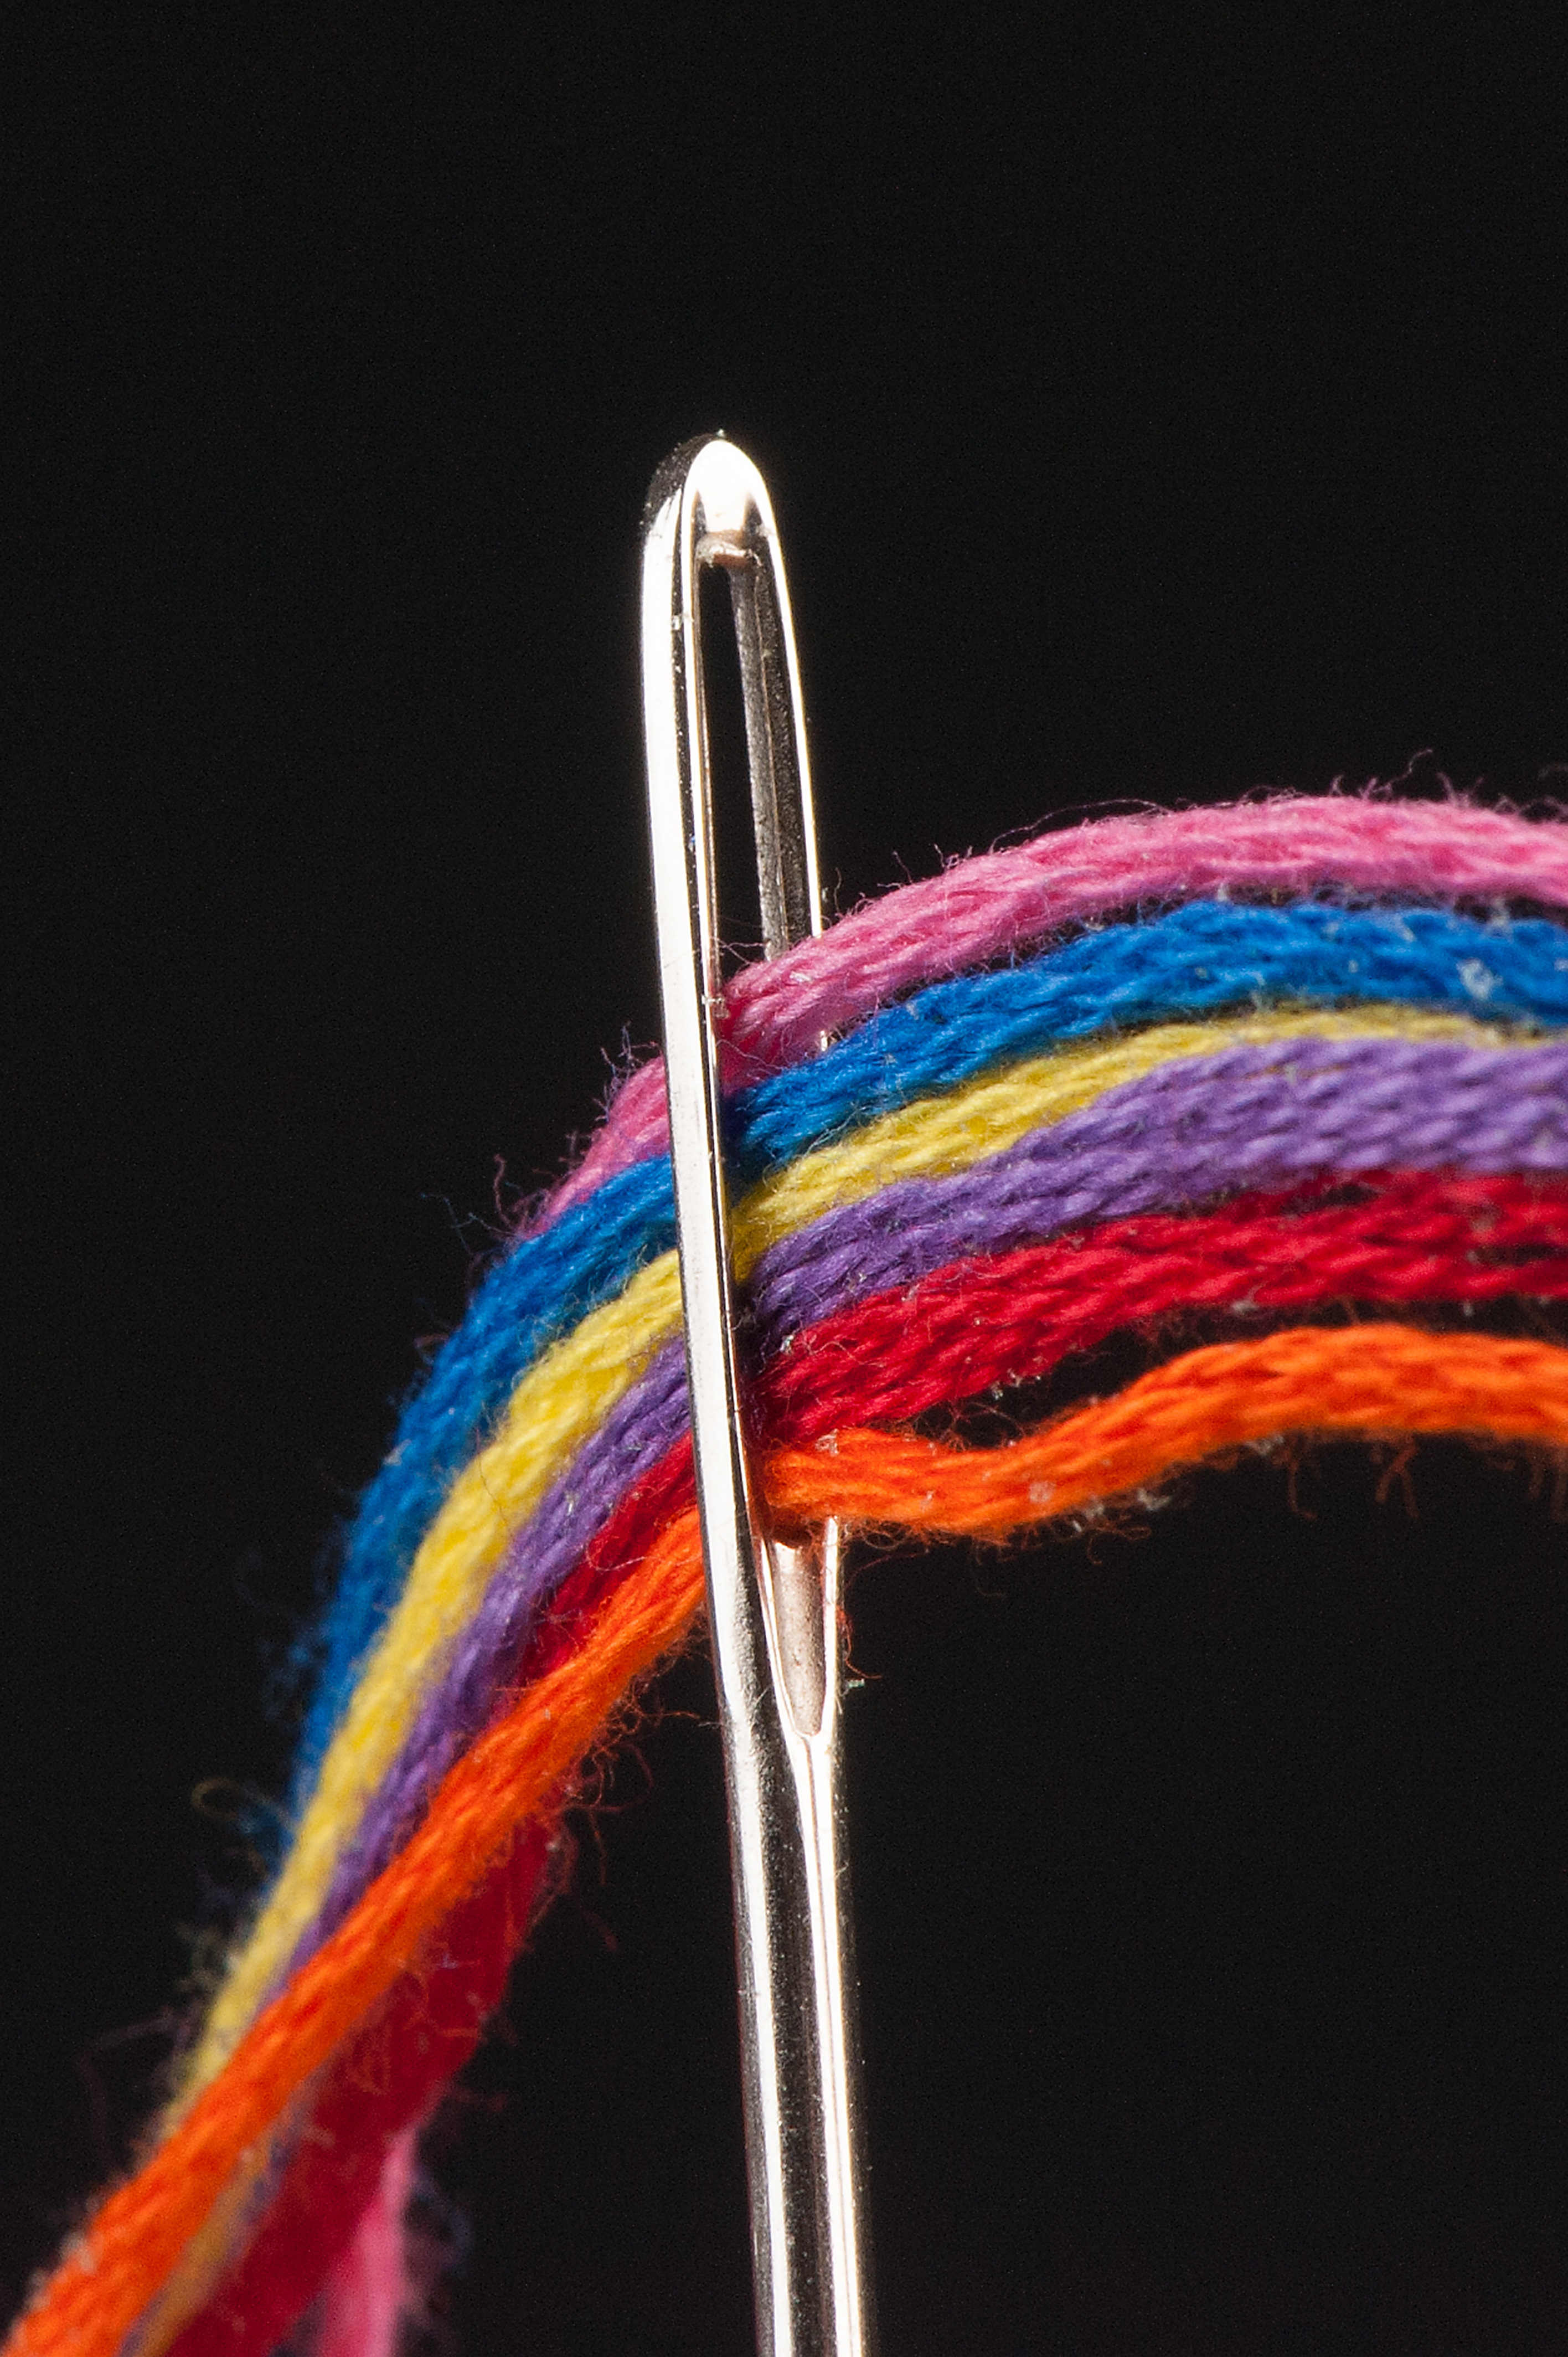
hand, needle, wing, red, color, macro, colorful, material, sewing, thread, textile, organ, macro photography, fashion accessory